Will Allen (safety)

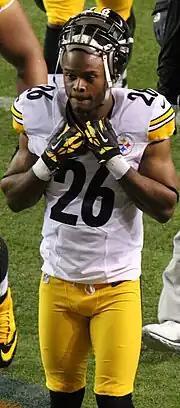
Allen with the Pittsburgh Steelers in 2012

Will Allen (born June 17, 1982) is an American former professional football safety. Allen played college football for Ohio State University, and was selected for the All-American team. He was selected in the fourth round of the 2004 NFL draft by the Tampa Bay Buccaneers and also played for the Dallas Cowboys and Pittsburgh Steelers.